History of animal rights

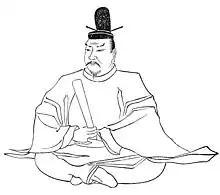
Emperor Tenmu began bans on killing and eating meat in 675 in Japan.

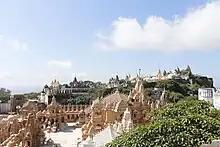
The temple town of Palitana, India is the world's first vegetarian-only city.

The belief in and promotion of animal rights has had a long history in East and South Asia. It has its roots in traditional Eastern religious and philosophical beliefs and concepts such as "ahimsa", the doctrine of non-violence. The earliest reference to the idea of non-violence to animals ("pashu-ahimsa"), apparently in a moral sense, is in the Kapisthala Katha Samhita of the Yajurveda (KapS 31.11), written about the 8th century BCE.